Mrs. Disney Leith

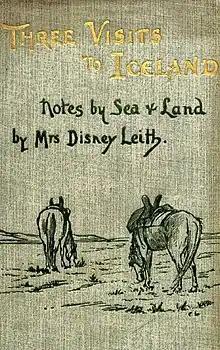
Three Visits to Iceland by Mrs Disney Leith

Her husband, then a General and a Companion of the Bath, died at their home, Northcourt, on 20th June 1892. His death seems to have allowed change. She decided to visit Iceland which was a country that she long been intrigued by.